Sandra Hodgkinson

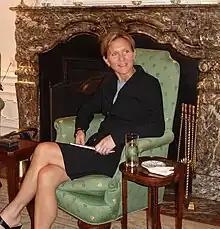
Sandra Hodgkinson at the US Embassy in the Hague

Sandra Hodgkinson is an American lawyer and officer in the United States Navy Reserve. She currently serves as senior vice president for strategic planning and chief of staff at DRS Technologies and Leonardo North America, headquartered in Arlington, Virginia.